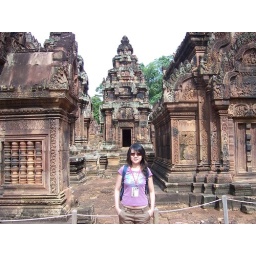
All the stones used are pink in color collected from the mountain thousand miles away.